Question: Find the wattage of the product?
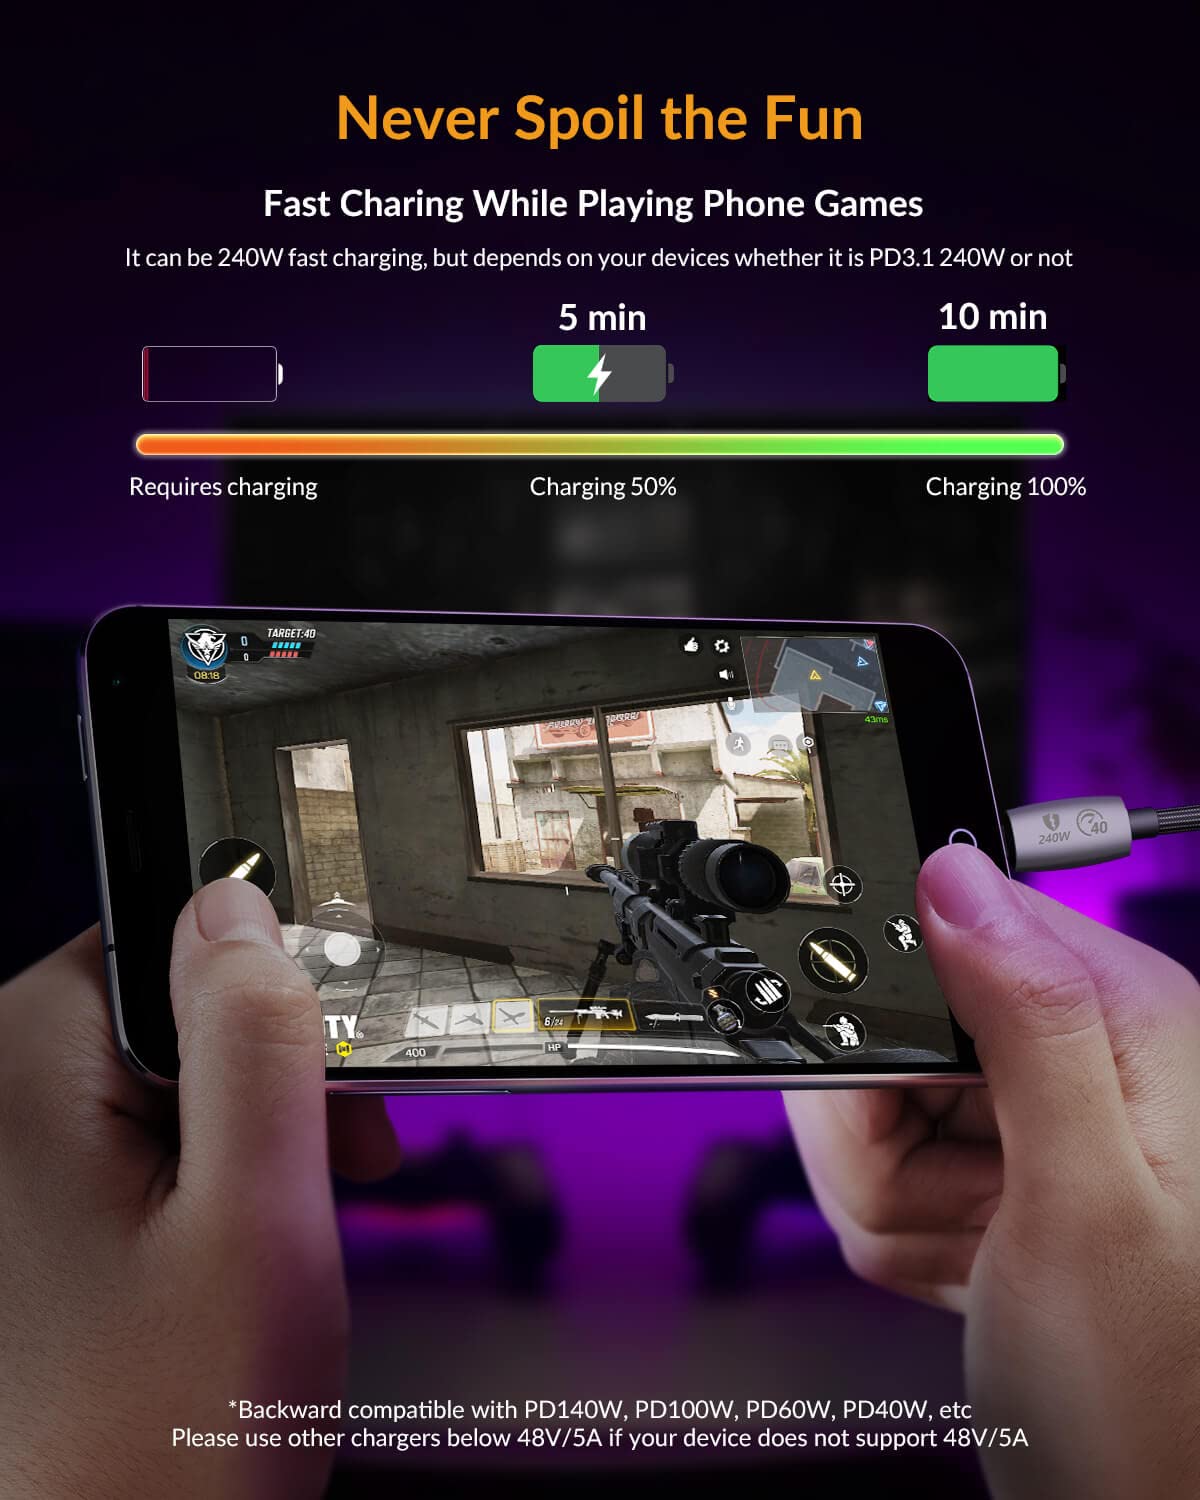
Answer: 240.0 watt